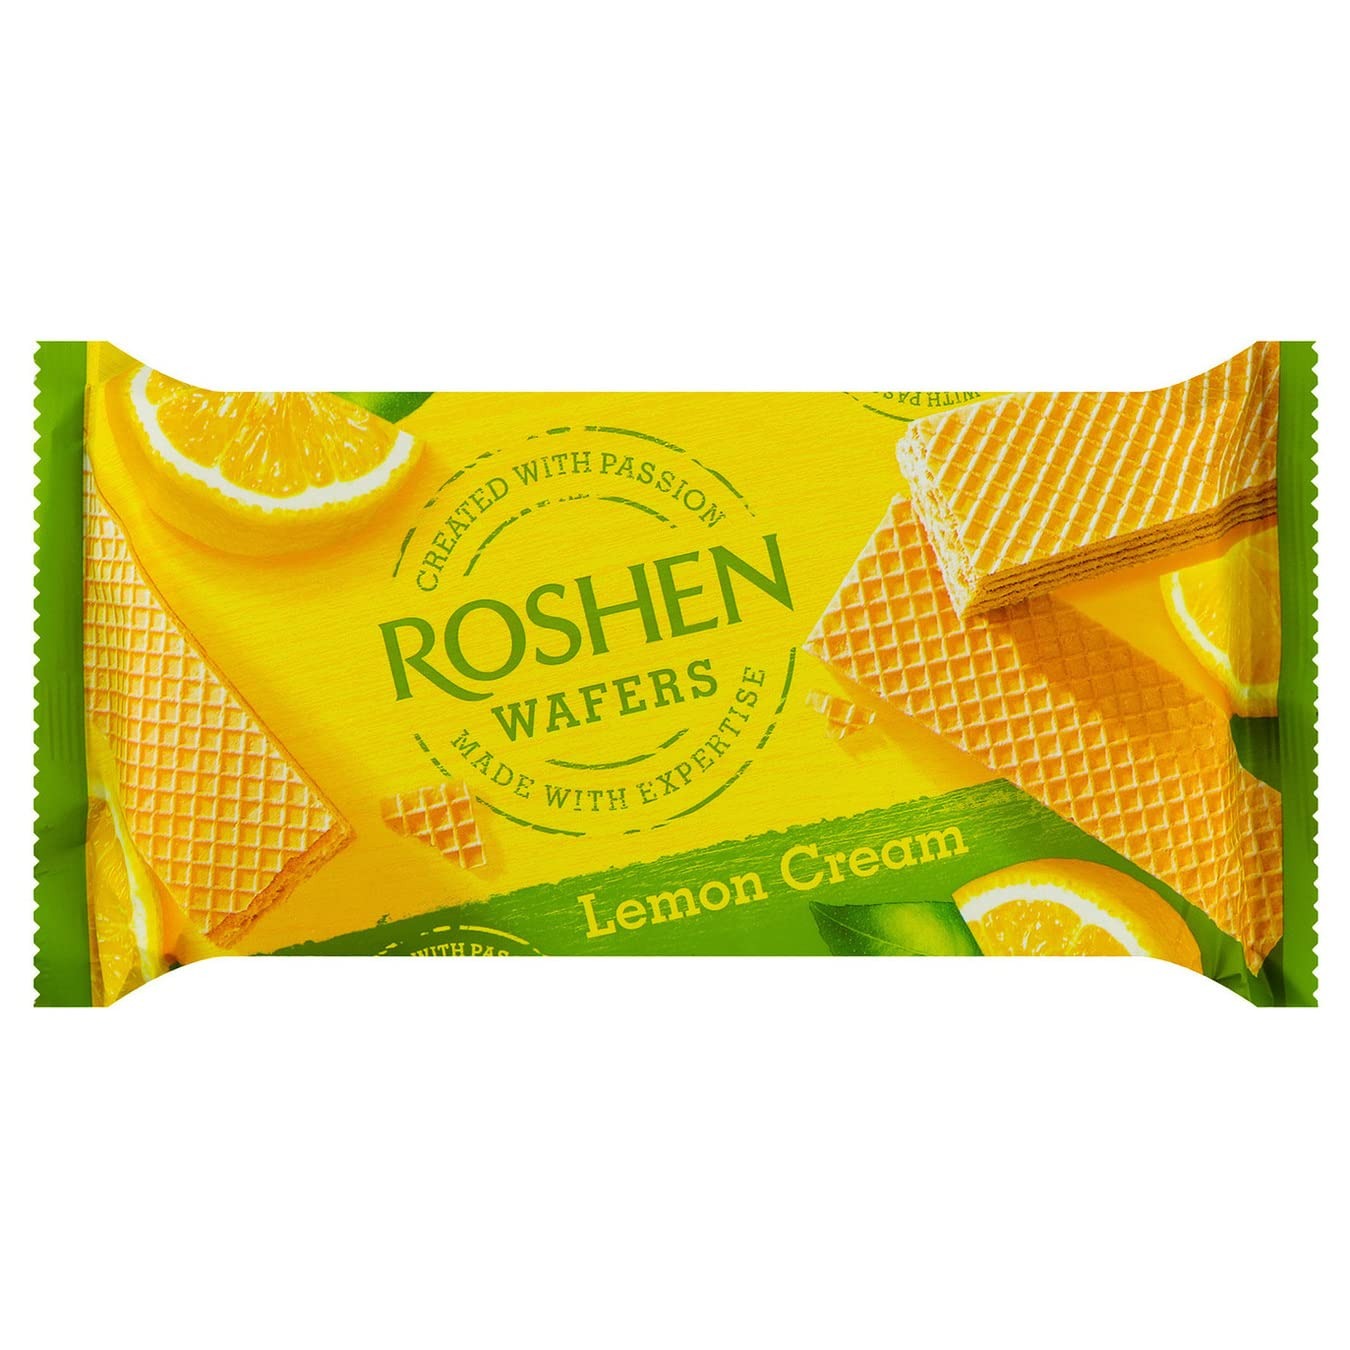
Item Name: Roshen Crispy Flavorful Wafers Layered with Lemon Cream Filling, 7.61oz/216 grams, Pack of 1
Value: 1.0
Unit: Count

Price: 10.99